Lennart Skoglund

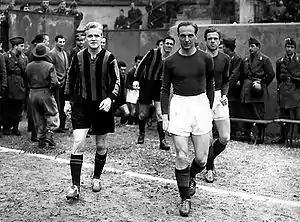
Skoglund (left) entering the pitch ahead of a game against Torino on 7 January 1951, where he faced fellow Swede Kjell Rosén (right).

During the fall of 1950, Skoglund got sold to the Italian giants Inter Milan in a deal reportedly worth 12 million lire, or 6,860 pounds. Upon his arrival in Milan in October said year, he was greeted by 2,000 supporters of the club. Skoglund made his debut in the Serie A in a 5-1–win against Sampdoria. Weeks later, he scored a brace in the Derby della Madonnina as Inter Milan won 3–2 against A.C. Milan. In 29 appearances during his first season, he scored 12 goals as Inter finished a point behind their city rivals at the top of the table.